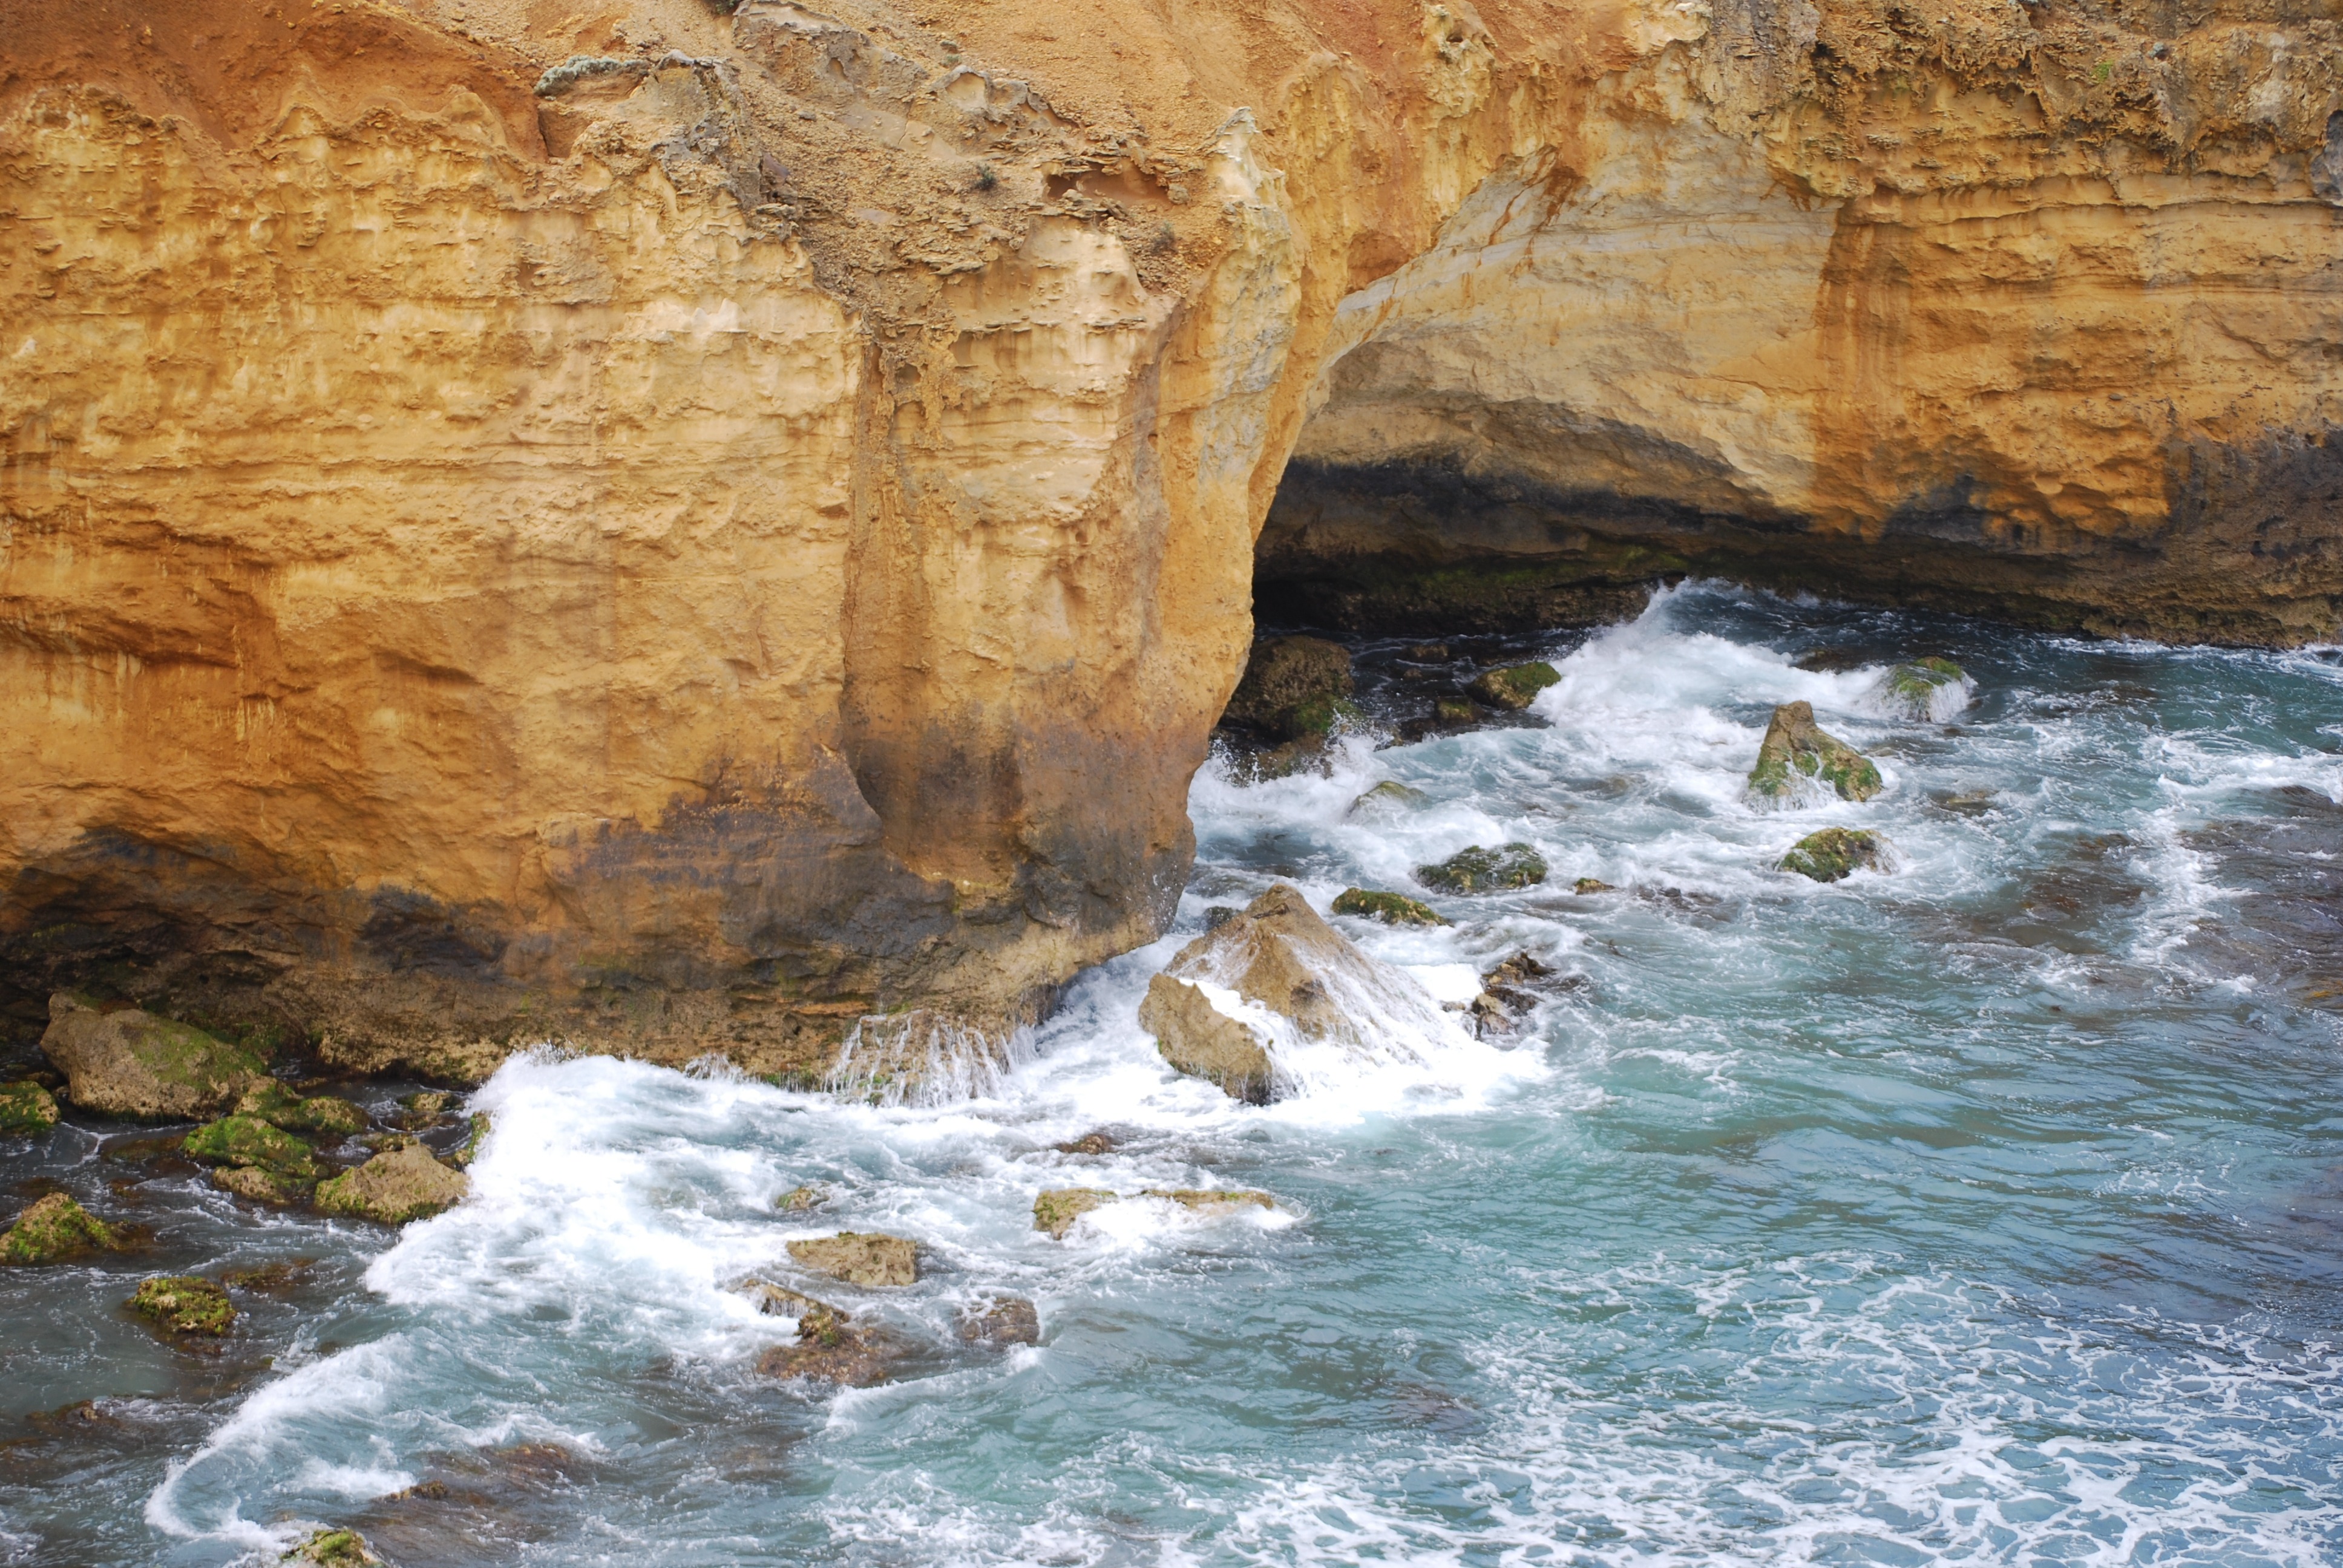
beach, sea, coast, rock, ocean, coastal, river, tide, formation, cliff, cove, rapid, canyon, terrain, australia, geology, wadi, landform, sea cave, great ocean road, geographical feature